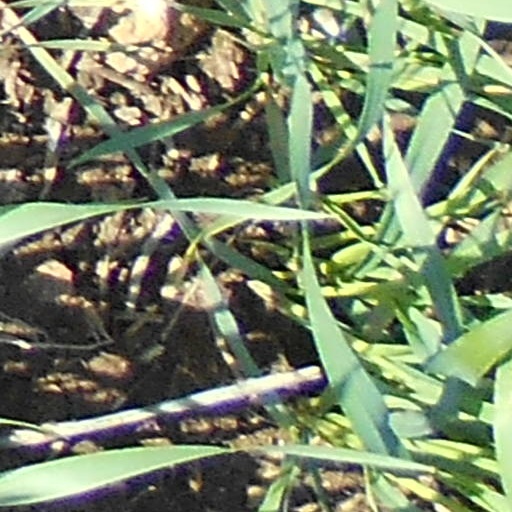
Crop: wheat